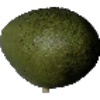
Label: Avocado 1